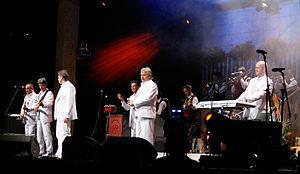
Nockalm Quintett est un groupe autrichien de Volkstümlicher schlager.